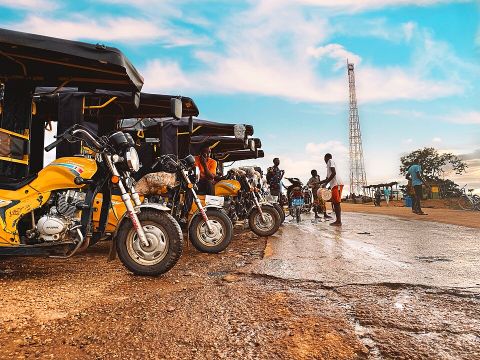
Road surface condition: wet